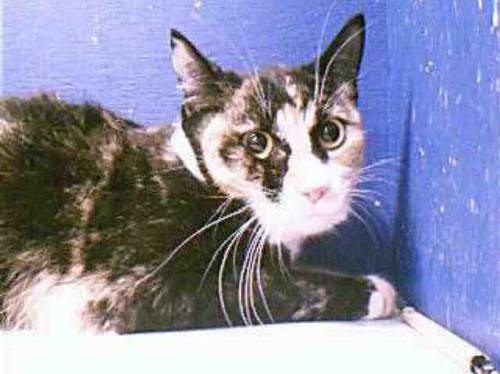
Label: cat